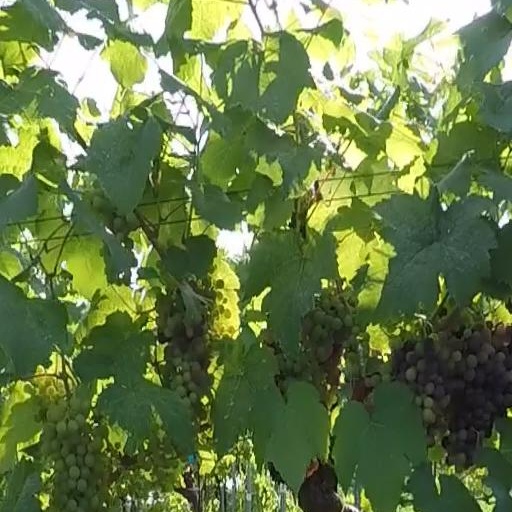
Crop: grape